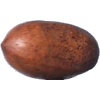
Label: Nut Pecan 1